Jamaica–United States relations

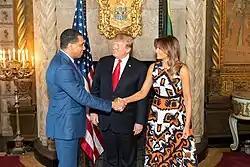
U.S. President Donald Trump and First Lady Melania Trump meet with Jamaican Prime Minister Andrew Holness in Palm Beach, Florida in March 2019

England established a sugar colony in 1655 following the successful invasion of Jamaica during the Anglo-Spanish War. Spain acknowledged English possession of Jamaica in the 1670 Treaty of Madrid led by Robert Venables after it was made an ambitious plan by Oliver Cromwell to acquire new colonies in the West Indies. In 1662, there were about 400 African slaves on the island. As the cultivation of sugar cane was introduced, the number of slaves grew to 9,504 by 1673. The landowners acquired more slaves to work on the estates, and in 1734 there were 86,546 slaves imported from Africa to the Americas. Enslaved people from Jamaica arrived in the Thirteen Colonies, as Massachusetts was the first English colony to legally recognize slavery in 1641. In 1662, Virginia passed a law that the children of enslaved women took the status of the mother, rather than that of the father, as under common law. This legal principle was called "partus sequitur ventrum". During the 1770s, Africans from Jamaica, both enslaved and free, participated on both sides of the American Revolutionary War.